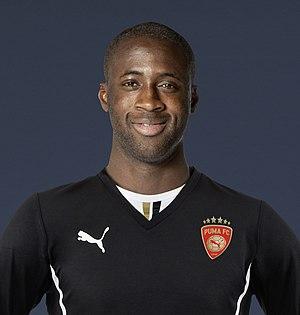
Gnégnéri Yaya Touré, né le 13 mai 1983 à Bouaké en Côte d'Ivoire, est un footballeur international ivoirien qui évolue au poste de milieu relayeur. Il possède également la nationalité britannique depuis 2018.